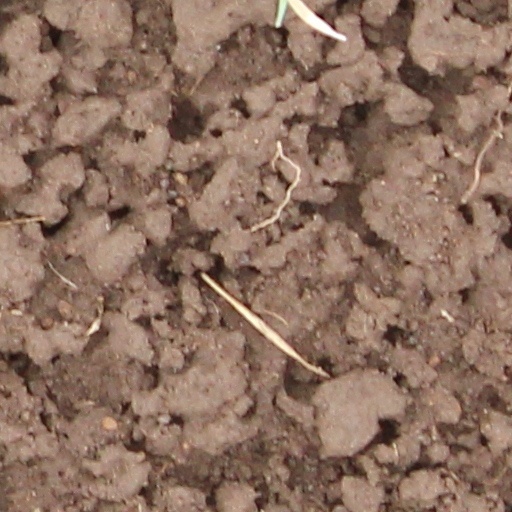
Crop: wheat